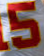
Number: 5